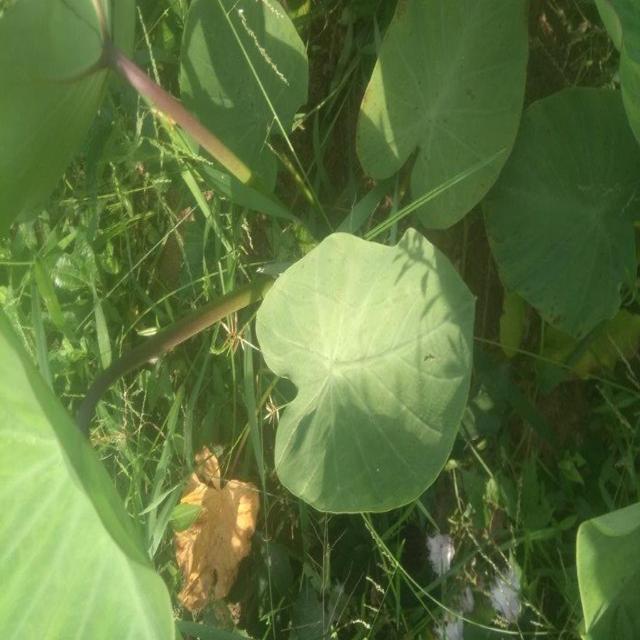
Label: Healthy